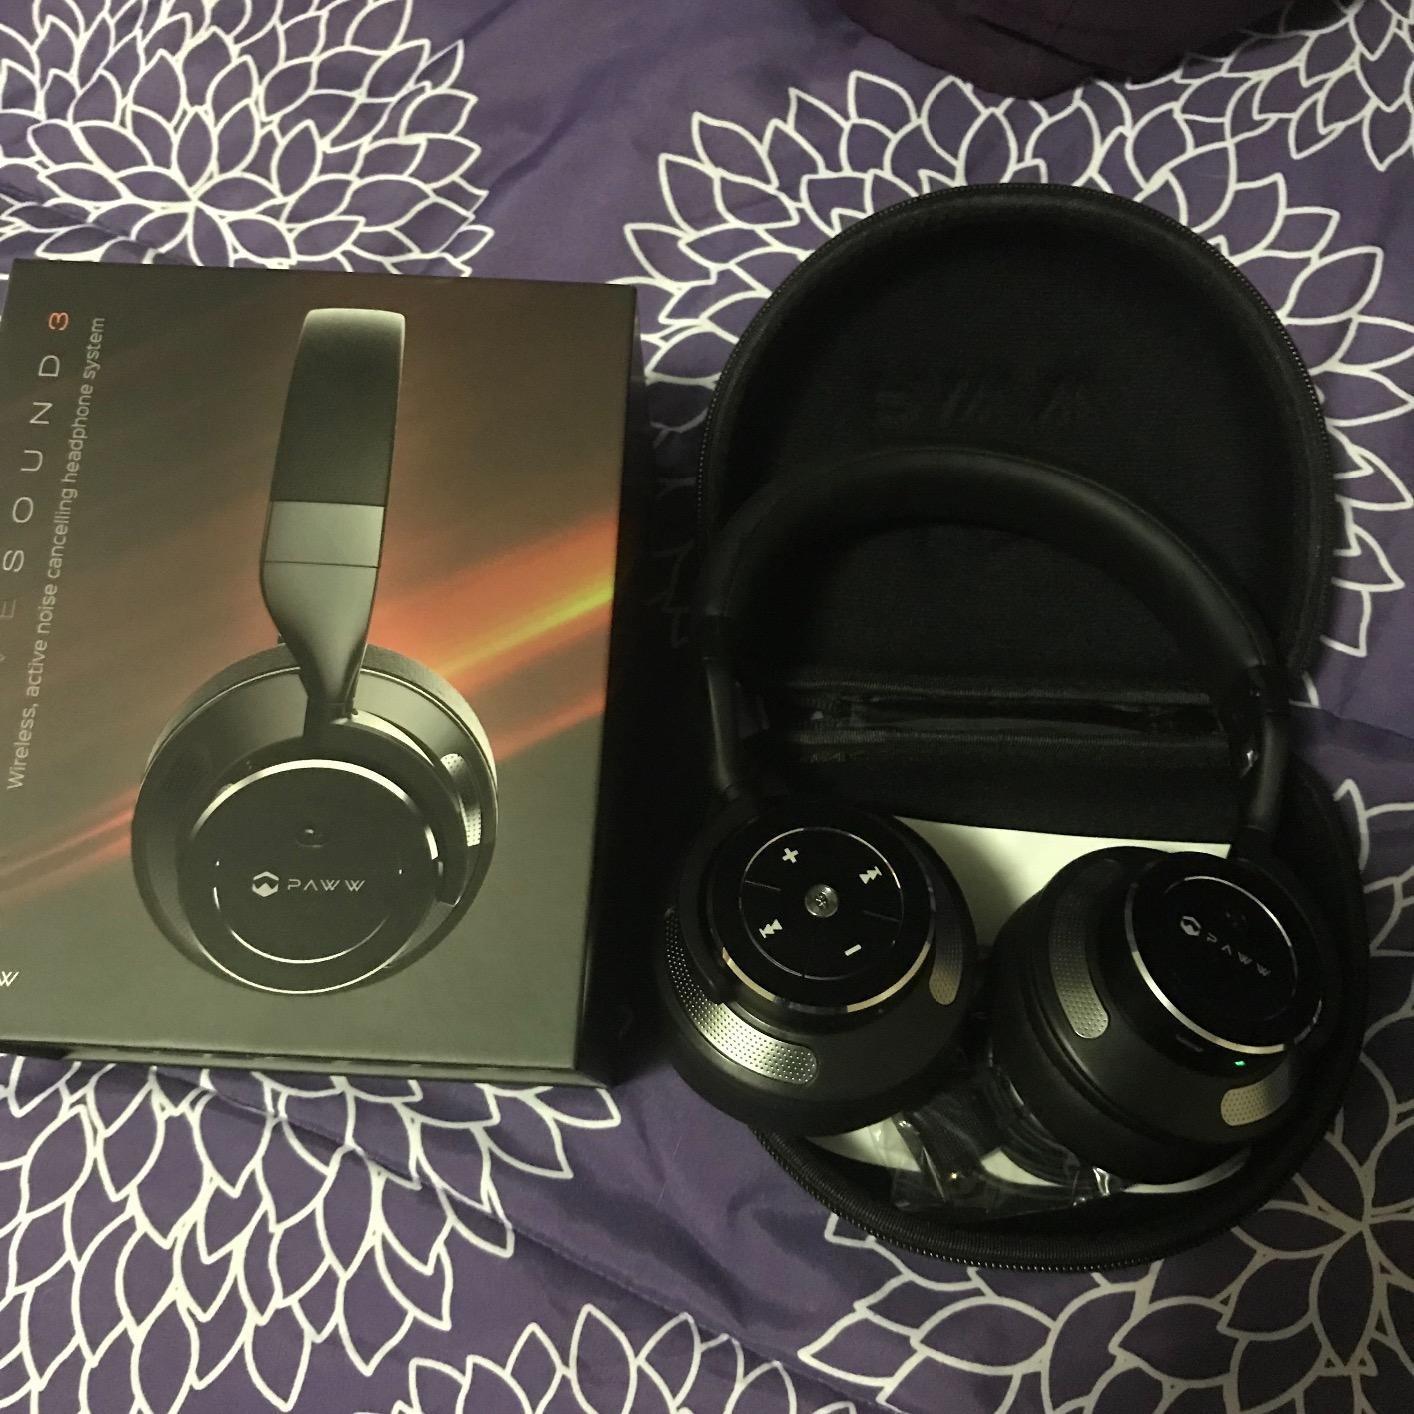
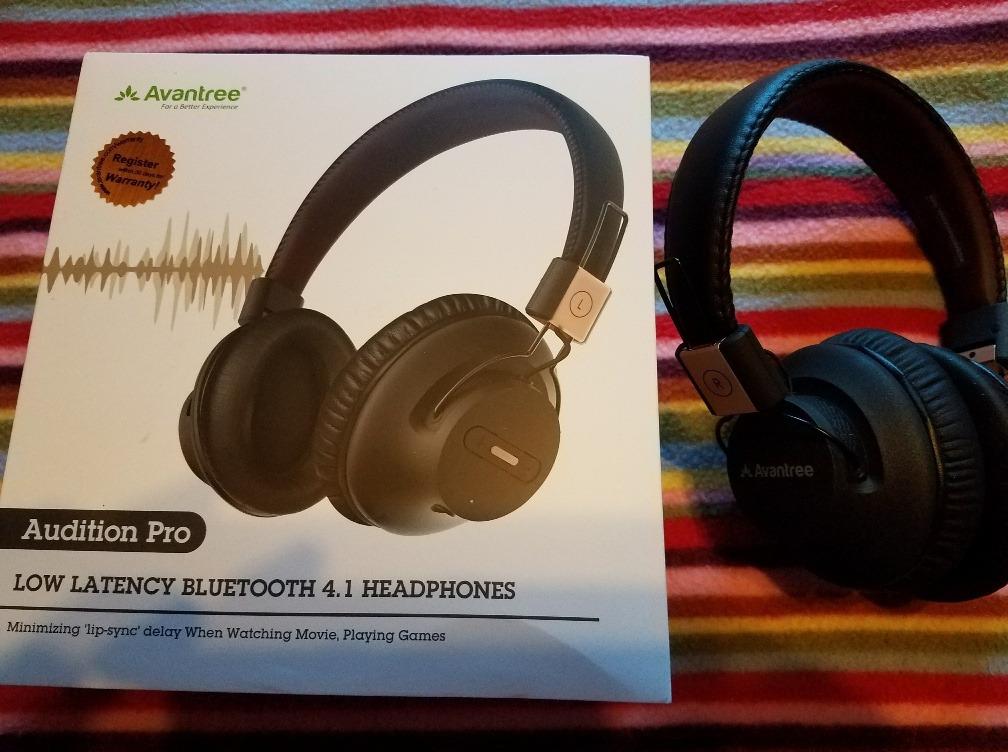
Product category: headphones
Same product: no